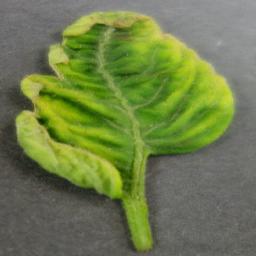
Label: Tomato___Tomato_Yellow_Leaf_Curl_Virus